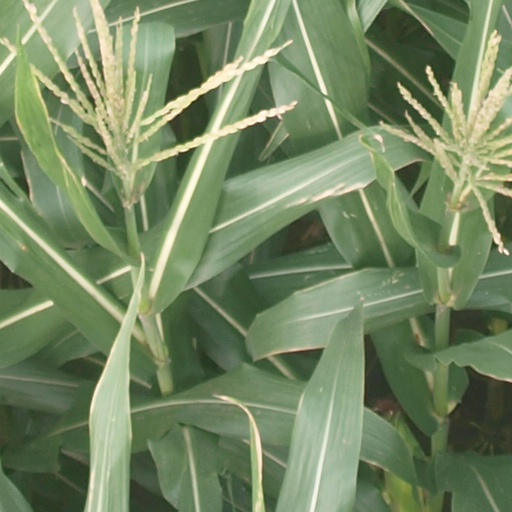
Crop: maize; corn